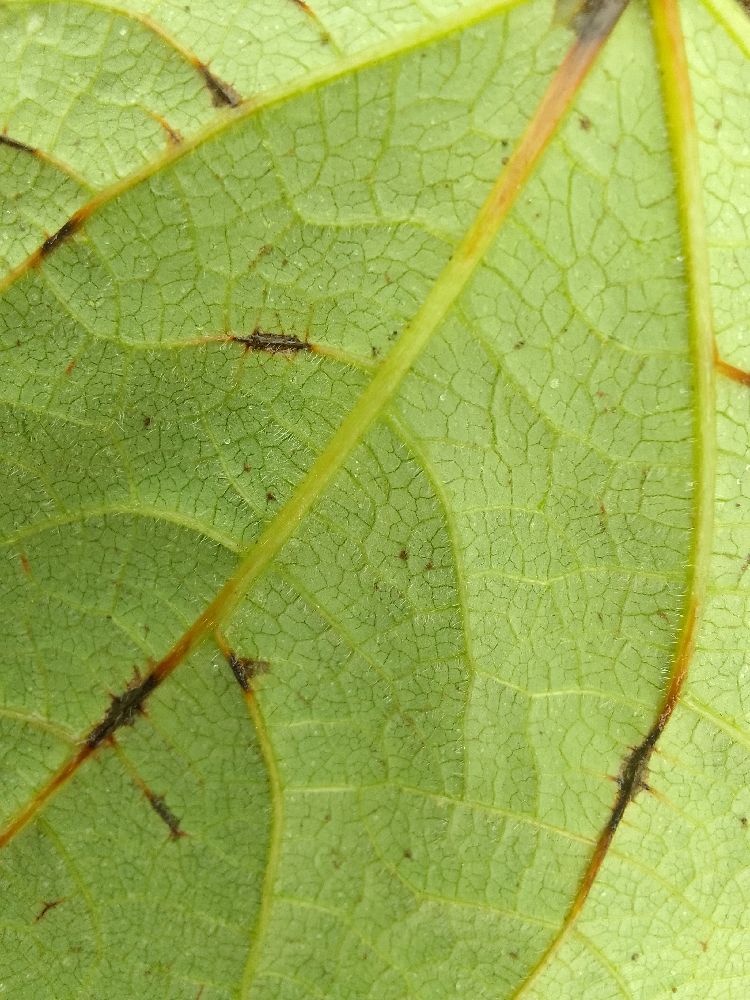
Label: anthracnose